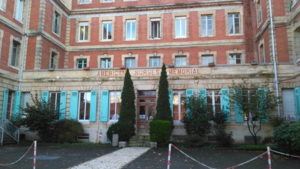
Façade nord de l'Institut Florence Nightingale, à Talence, propriété de la Fondation Bagatelle (Maison de Santé Protestante de Bordeaux), érigé en American Nurses Memorial lors de sa construction en 1921.
Anna Hamilton, née le 22 mai 1864 à Fiesole en Italie et morte le 19 octobre 1935 dans le domaine de Bagatelle à Talence en France, est une femme médecin, directrice de la Maison de santé protestante de Bordeaux, disciple de Florence Nightingale, ayant participé à l'évolution du métier d'infirmière en France.